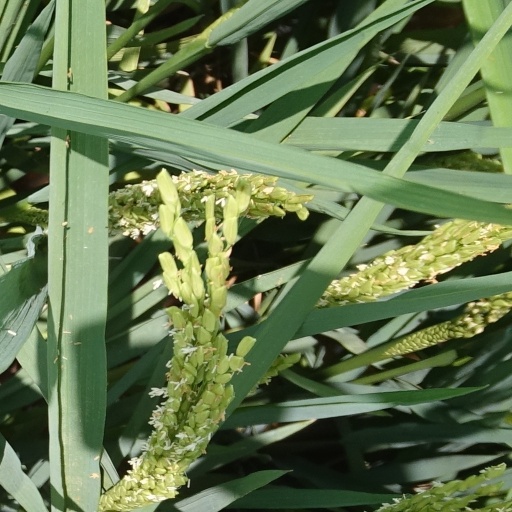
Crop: rice